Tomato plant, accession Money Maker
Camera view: bottom (45 deg); turntable rotation: 30 degrees
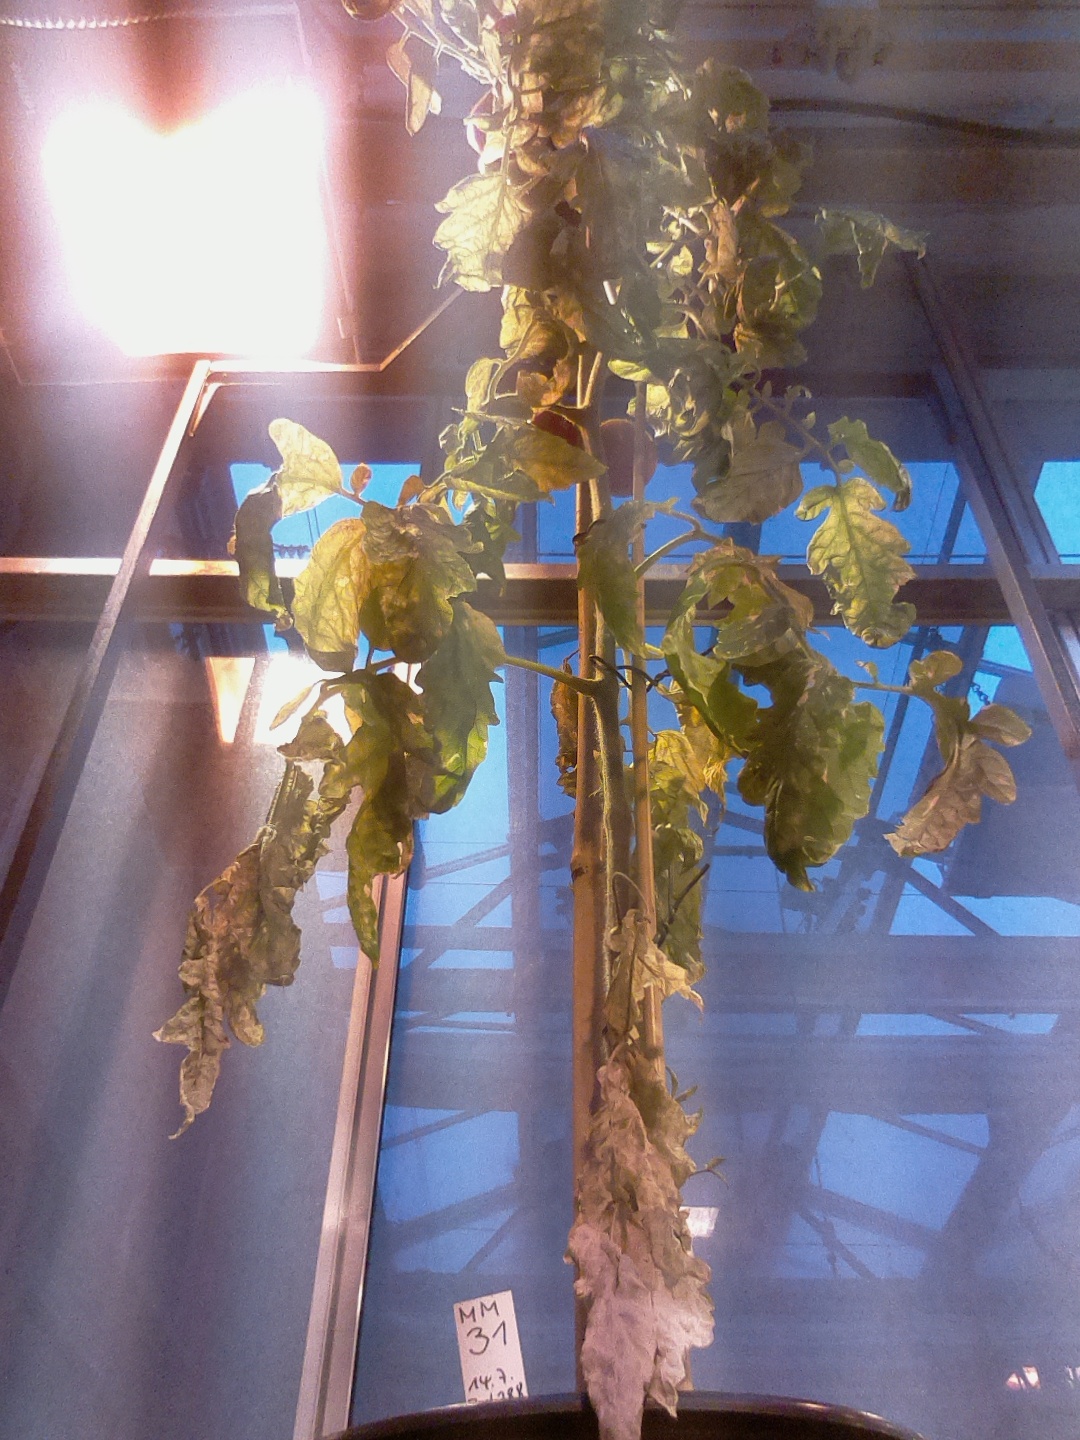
BBCH growth stage 84: 40%-50% of fruits show typical fully ripe color